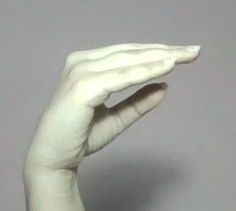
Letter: jeem